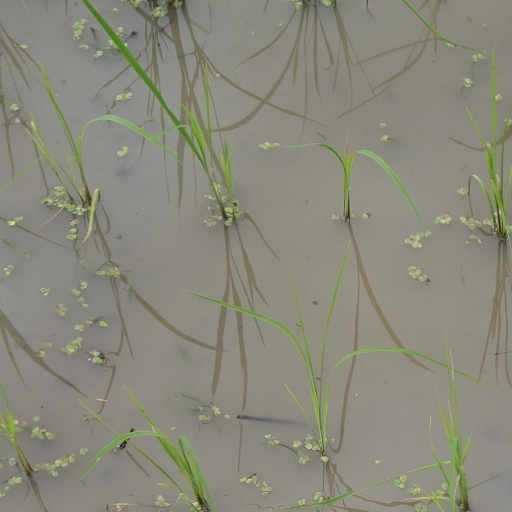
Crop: rice